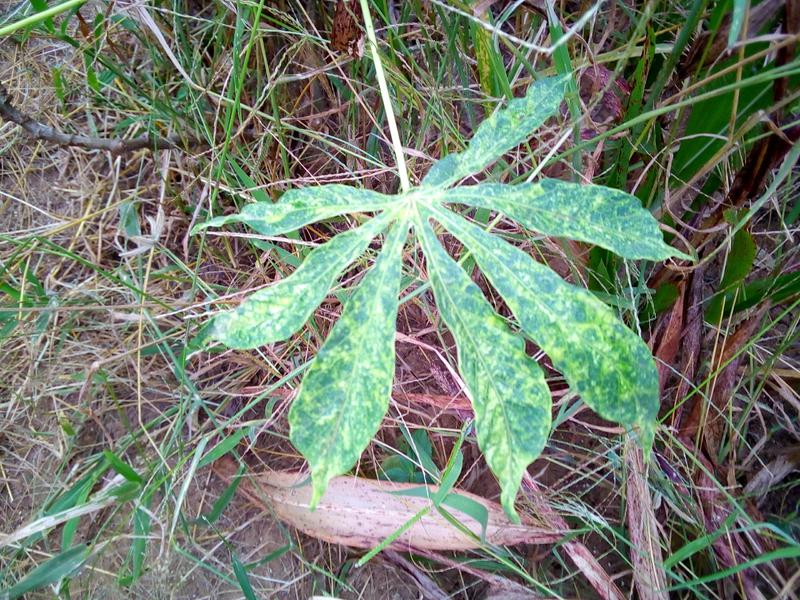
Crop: cassava
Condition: mosaic_disease